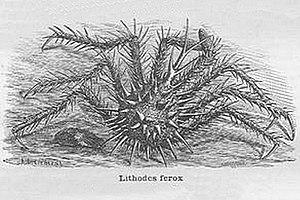
Lithodes ferox est une espèce de crustacés appartenant à la famille des « crabes royaux », bien qu'ils n'appartiennent pas à la famille des crabes à proprement parler et sont plus proches des pagures. Elle est aussi connue sous l'appellation Lithodes tropicalis.
Lithodes est un genre de crabes royaux de la famille des Lithodidae.